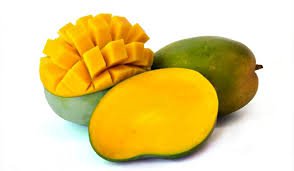
Label: Mango